Old East Slavic

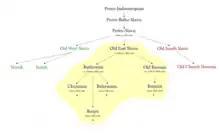
Development of the East Slavic languages

The language was a descendant of the Proto-Slavic language and retained many of its features. It developed so-called pleophony (or "polnoglasie" 'full vocalisation'), which came to differentiate the newly evolving East Slavic from other Slavic dialects. For instance, Common Slavic ' 'settlement, town' was reflected as OESl. "gorodъ", Common Slavic ' 'milk' > OESl. "moloko", and Common Slavic "" 'cow' > OESl "korova". Other Slavic dialects differed by resolving the closed-syllable clusters *eRC and *aRC as liquid metathesis (South Slavic and West Slavic), or by no change at all (see the article on "Slavic liquid metathesis and pleophony" for a detailed account).